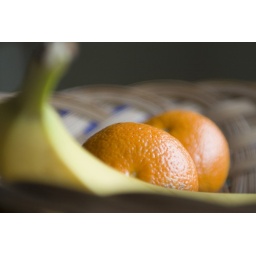
Fruit bowl in my kitchen at f/1.8 with my new lens (50mm)